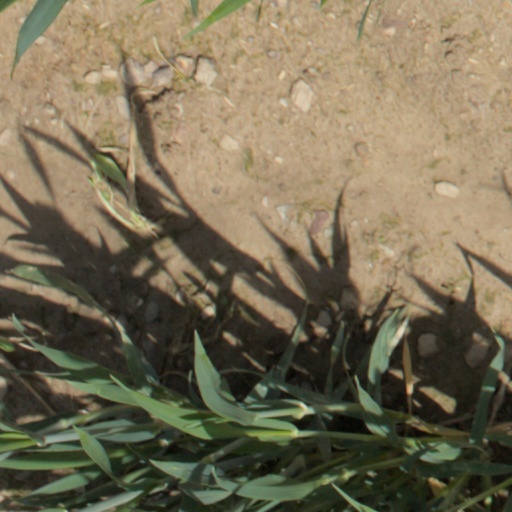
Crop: wheat